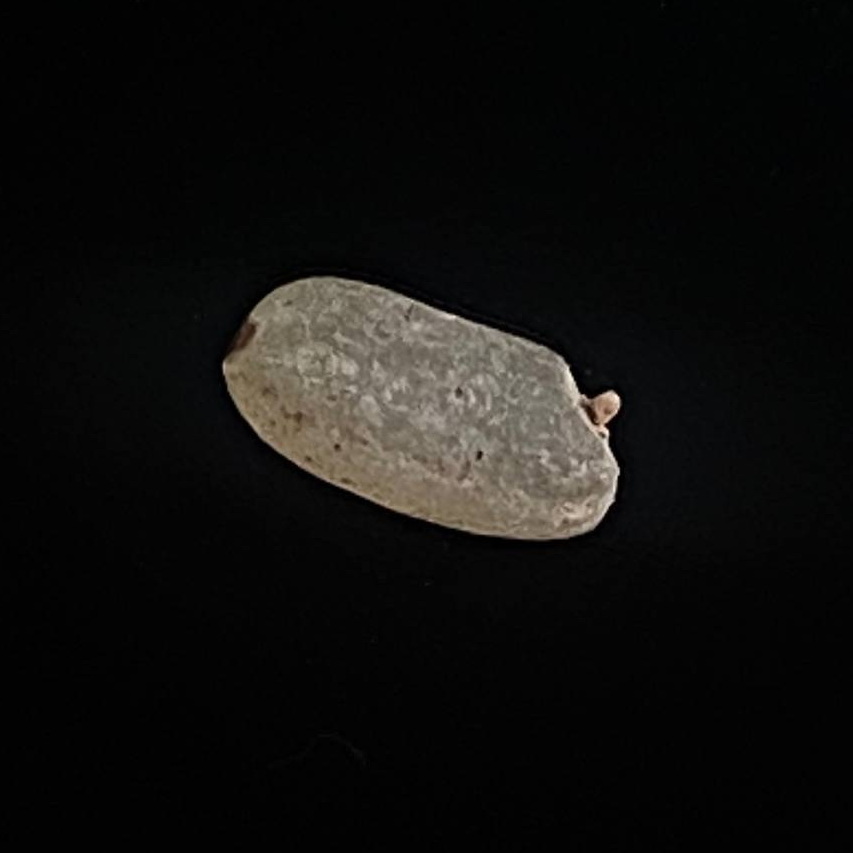
Rice variety: Amon